Fallout Online

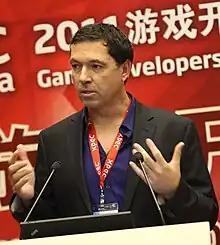
An image of Brian Fargo. He is standing behind a podium.

Little information exists about what the gameplay or plot of "Fallout Online" would have entailed. According to dialogue writer Mark O'Green, "Fallout Online" would have been set along the West Coast of the United States, in parts of Arizona, California, Nevada, Oregon, and Utah. At the beginning of the game, an event would occur that would initiate a long series of disasters, such as volcanos, tsunamis, and a deadly virus called the Forced Evolutionary Virus. O'Green said the disasters were intended to provide new storylines, and showcase that the world was still chaotic centuries after the series' inciting nuclear war. One of the planned storylines centered around nuclear test sites in Nevada, and would have involved the player going back in time to experience moments from previous "Fallout" games. One character that would have returned was the Master from the original "Fallout", although O'Green does not remember how it would have happened.